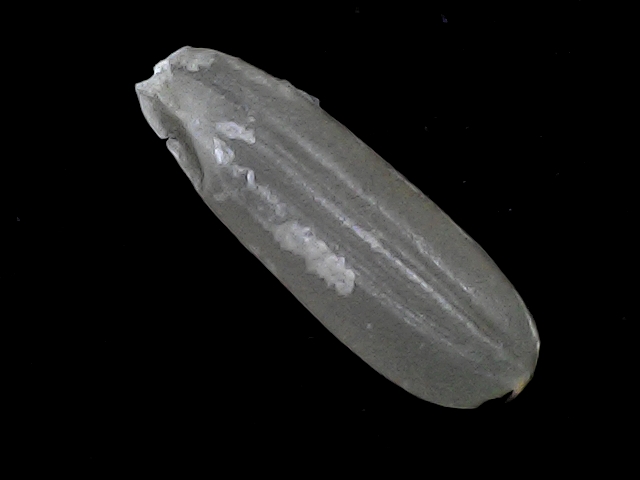
Rice variety: BRRI67